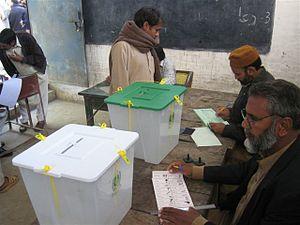
La Commission électorale du Pakistan est une organisation gouvernementale pakistanaise, indépendante et autonome selon la Constitution, chargée d'assurer le bon déroulement des élections.
Les élections législatives pakistanaises de 2008 ont eu lieu le 18 février 2008 pour renouveler les élus de l'Assemblée nationale et des quatre assemblées provinciales du Pakistan, après la fin de leur mandat de cinq ans reçu lors des élections législatives de 2002. Elles se déroulent dans un climat tendu et crucial pour l'avenir de la démocratie pakistanaise.
Cet article recense les élections ayant eu lieu durant l'année 2008. Il inclut les élections législatives et présidentielles nationales dans les États souverains, ainsi que les référendums au niveau national.